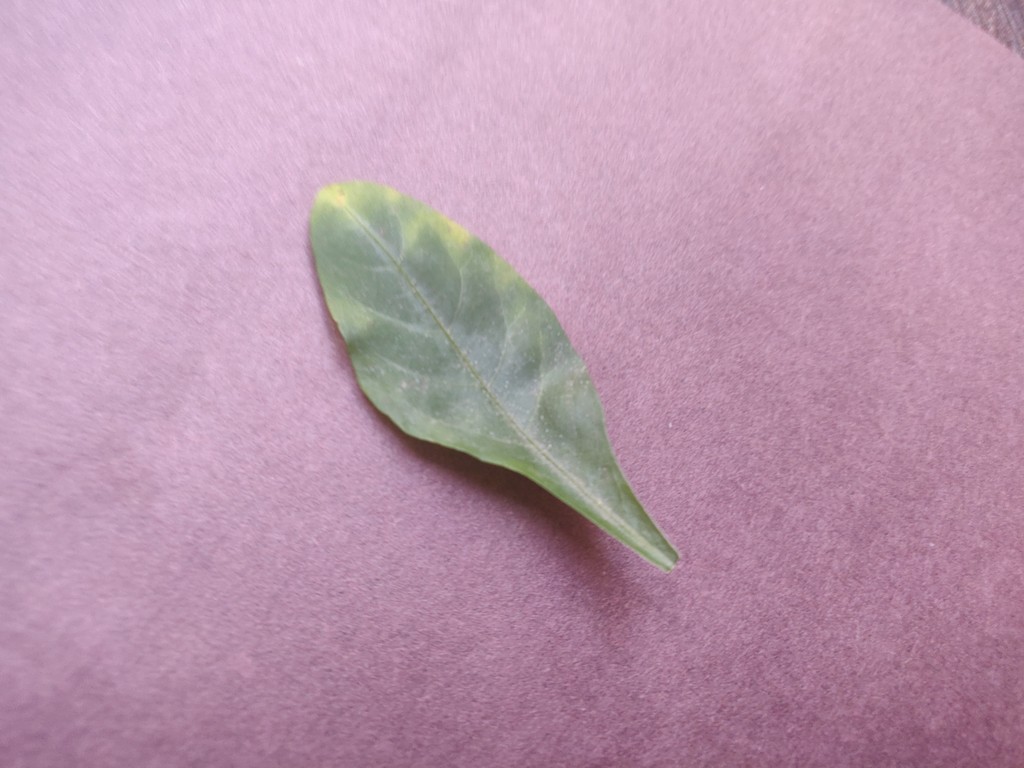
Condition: Unhealthy
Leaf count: single
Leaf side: front